Operation Smile

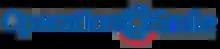

Operation Smile is a nonprofit medical service organization founded in 1982 by husband and wife William P. Magee Jr. and Kathleen (Kathy) S. Magee. It is headquartered in Virginia Beach, Virginia.